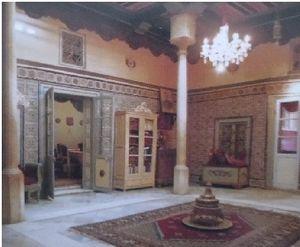
Les palais de Tunis sont pour beaucoup considérés comme des monuments historiques.
La médina de Tunis est une médina tunisienne, cœur historique de Tunis, inscrite depuis 1979 au patrimoine mondial de l'Unesco.
Le Dar Djellouli est un palais de la médina de Tunis situé sur la rue du Riche à Bab Jedid, à proximité du Tourbet El Bey.